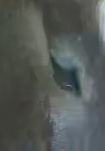
Face region: eyes (orbital_tightening_and_eye_area)
Pain indicator: moderately_present